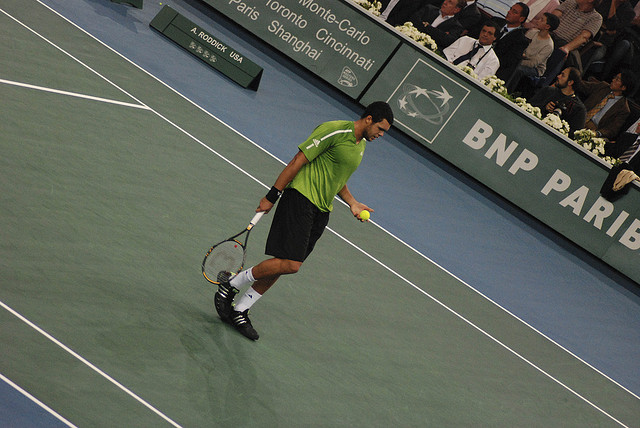
vận động viên tennis đang thi đấu trước đông đảo khán giả